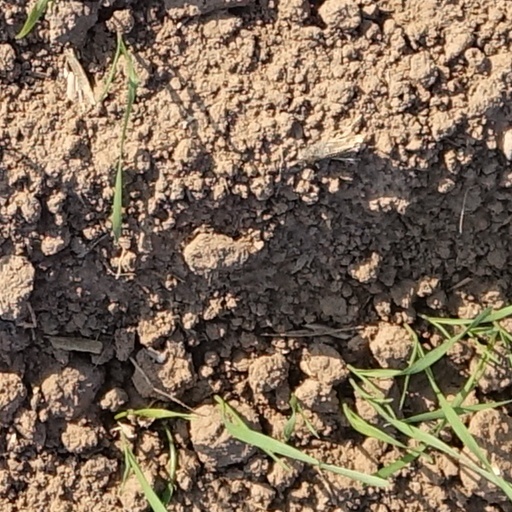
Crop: wheat